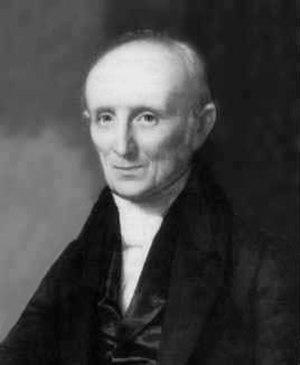
Nathaniel Bowditch est un des premiers mathématiciens américains, célèbre pour son travail sur la navigation. Il est considéré comme le fondateur de la navigation maritime moderne ; son livre, The New American Practical Navigator, publié pour la première fois en 1802 est toujours utilisé à bord des vaisseaux de la marine américaine.